John Benjamin Macneill

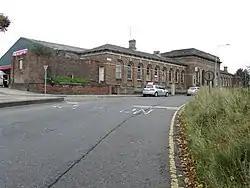
Monaghan railway station

During the late 1830s and early 1840s, Macneill focused on his native Ireland. He worked on various railway projects, including the Dublin and Drogheda Railway, including plans to extend the railway beyond Drogheda towards Portadown. Much of Ireland's modern railway network still follows routes he proposed. For example, the Dublin-Belfast railway line follows the line of the Dublin and Drogheda Railway along the coast (Macneill was knighted in 1844 following its completion) and many of its impressive original structures remain such as the high Boyne Viaduct near Drogheda, built 1851 to 1855, based on ideas developed by William Bindon Blood, the 18-arch, high Craigmore Viaduct near Bessbrook, built 1849 to 1852, and the nearby Egyptian Arch.